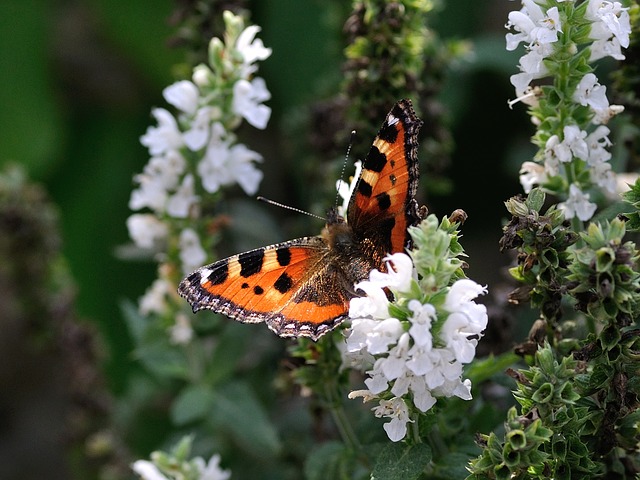
Label: farfalla